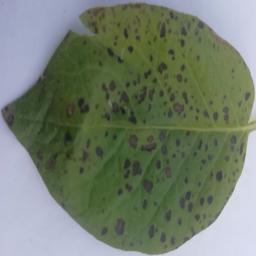
Etiqueta: Tizon_Temprano